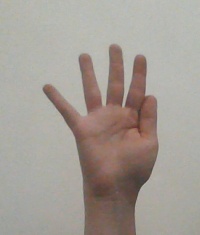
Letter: sheen